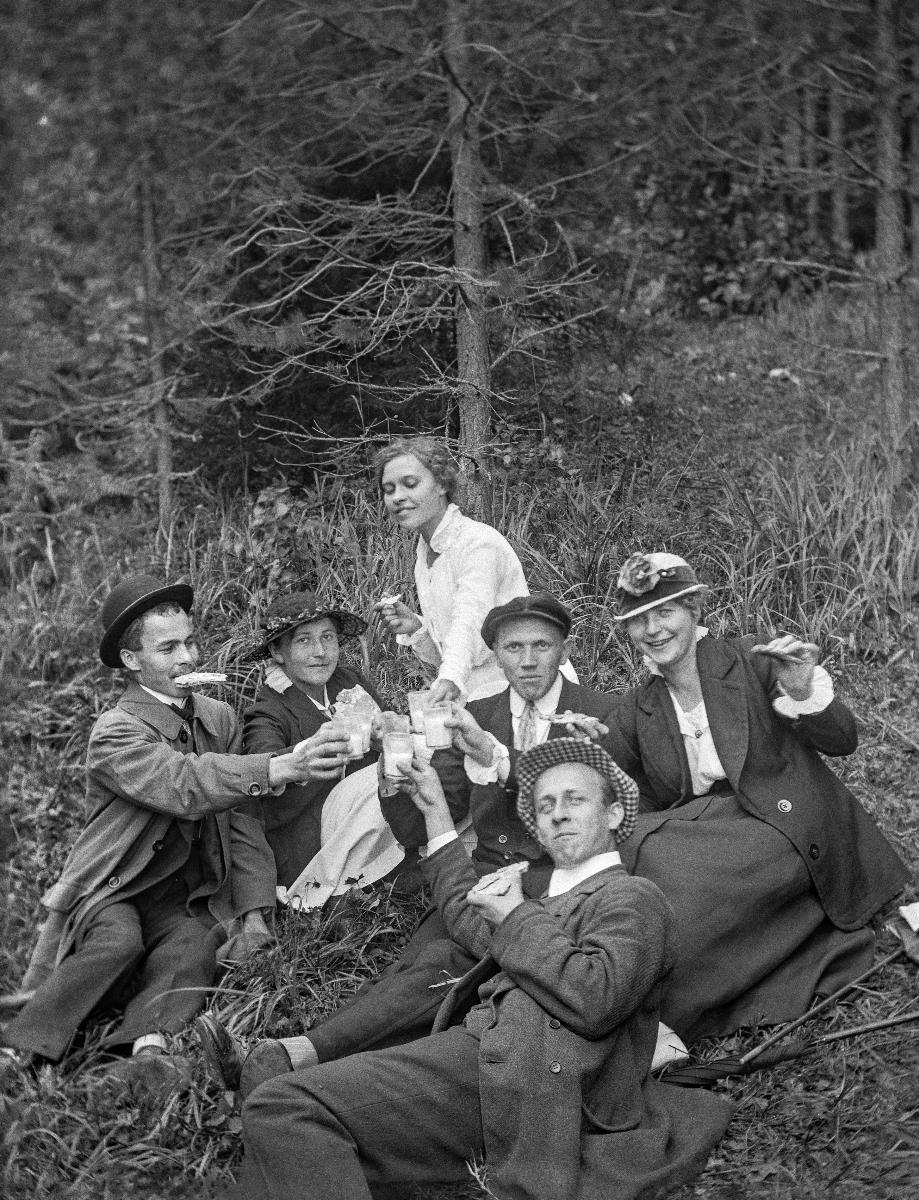
Ryhmäkuva.
sisällön kuvaus: Eväshetki luonnon helmassa. Ryhmä skoolaamassa maitolaseilla, käsissään voileipiä. mustavalkoinen
Kuvaaja: Laakso, Heikki, valokuvaaja
Ajankohta: kuvausaika 1910-luku
Aiheet: aatteelliseen ryhmään liittyvä rooli, pukuhistoria, kesä, miesten puvut, lierihatut, voileivät, maito (maitovalmisteet), lippalakit, role related to ideological group, costume history, summer, men's suits, sandwiches, milk (milk products), caps (headgear), roll relaterad till ideologisk grupp, dräkthistoria, sommar, herrkostymer, smörgåsar, mjölk (mjölkprodukter), skärmmössor